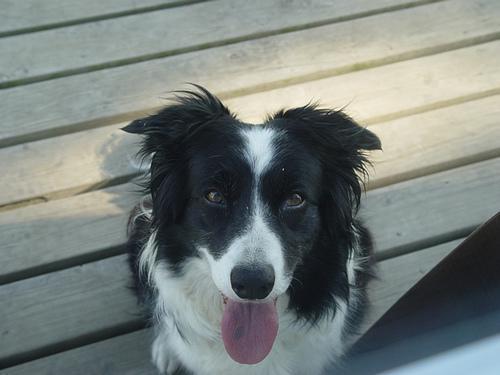
Border_collie